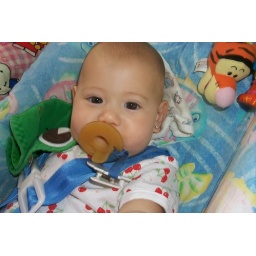
erica in the car seat